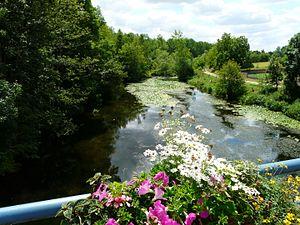
Le Thouet en amont du pont de Saint-Généroux, Deux-Sèvres, France
Saint-Généroux est une commune du Centre-Ouest de la France située dans le département des Deux-Sèvres en région Nouvelle-Aquitaine.